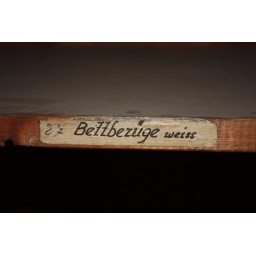
Civialian clothes replaced by prison uniform. This label is for white sheets